When We Leave

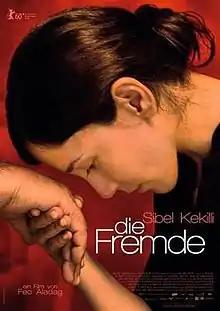
Film poster

When We Leave is a 2010 German-Turkish drama film, produced, written and directed by Austrian filmmaker Feo Aladag. The film received worldwide acclaim and represented Aladag's debut as a producer, writer, and director.